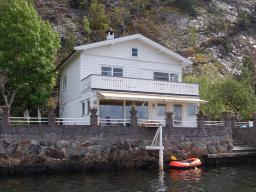
Label: Background_without_leaves